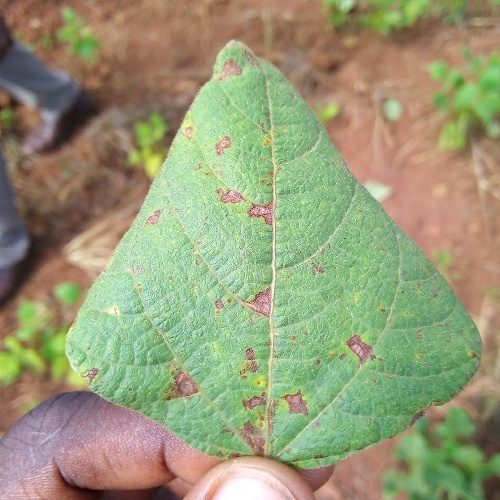
Leaf condition: angular_leaf_spot